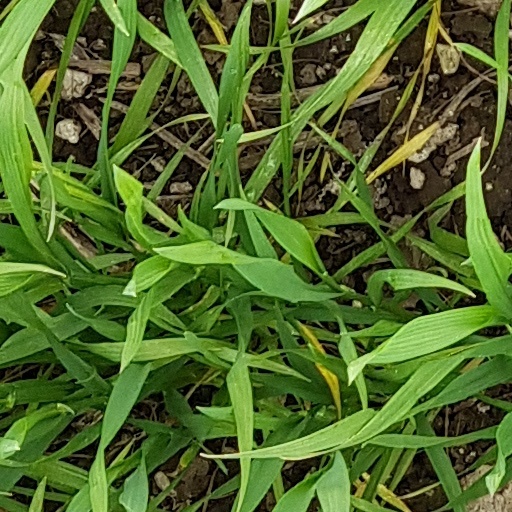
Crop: wheat